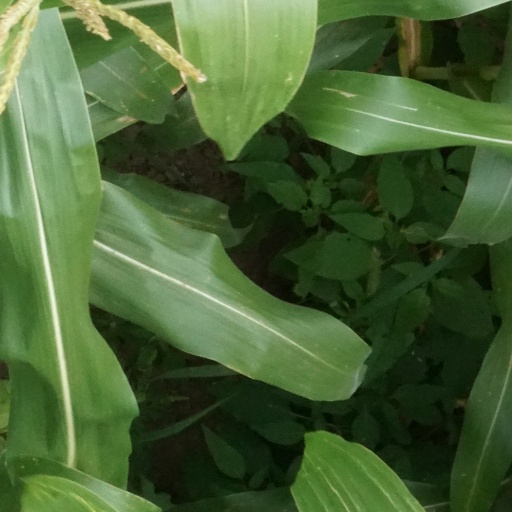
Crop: maize; corn